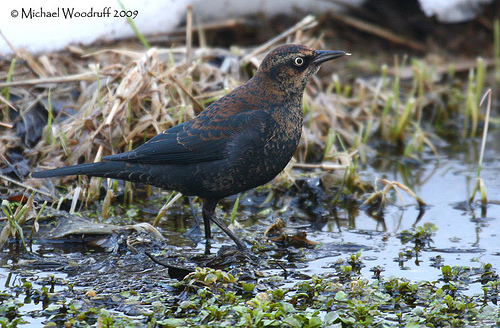
black bird with tan spots around the head and back with spots under the body and black beak.
the bird has a white eyering and a black bill that is somewhat curved.
this bird is black with red on its head and has a long, pointy beak.
small to medium black and brown bird with long black tarsus and medium black beakthe birds heads is light brown with black speckles this coloring continues midway down the body where black takes over to finish the coloring throughout the tail.
this bird has a sharp black bill, light eyerings, and black and brown mottled chest and wings.
the bird has a small eye and brown and black patterned wings.
this bird has wings that are black and has a short bill
this bird has a black and brown breast and a white eyering
this bird has a black bill and dark grey wings with brown spots throughout.
Species: Rusty Blackbird